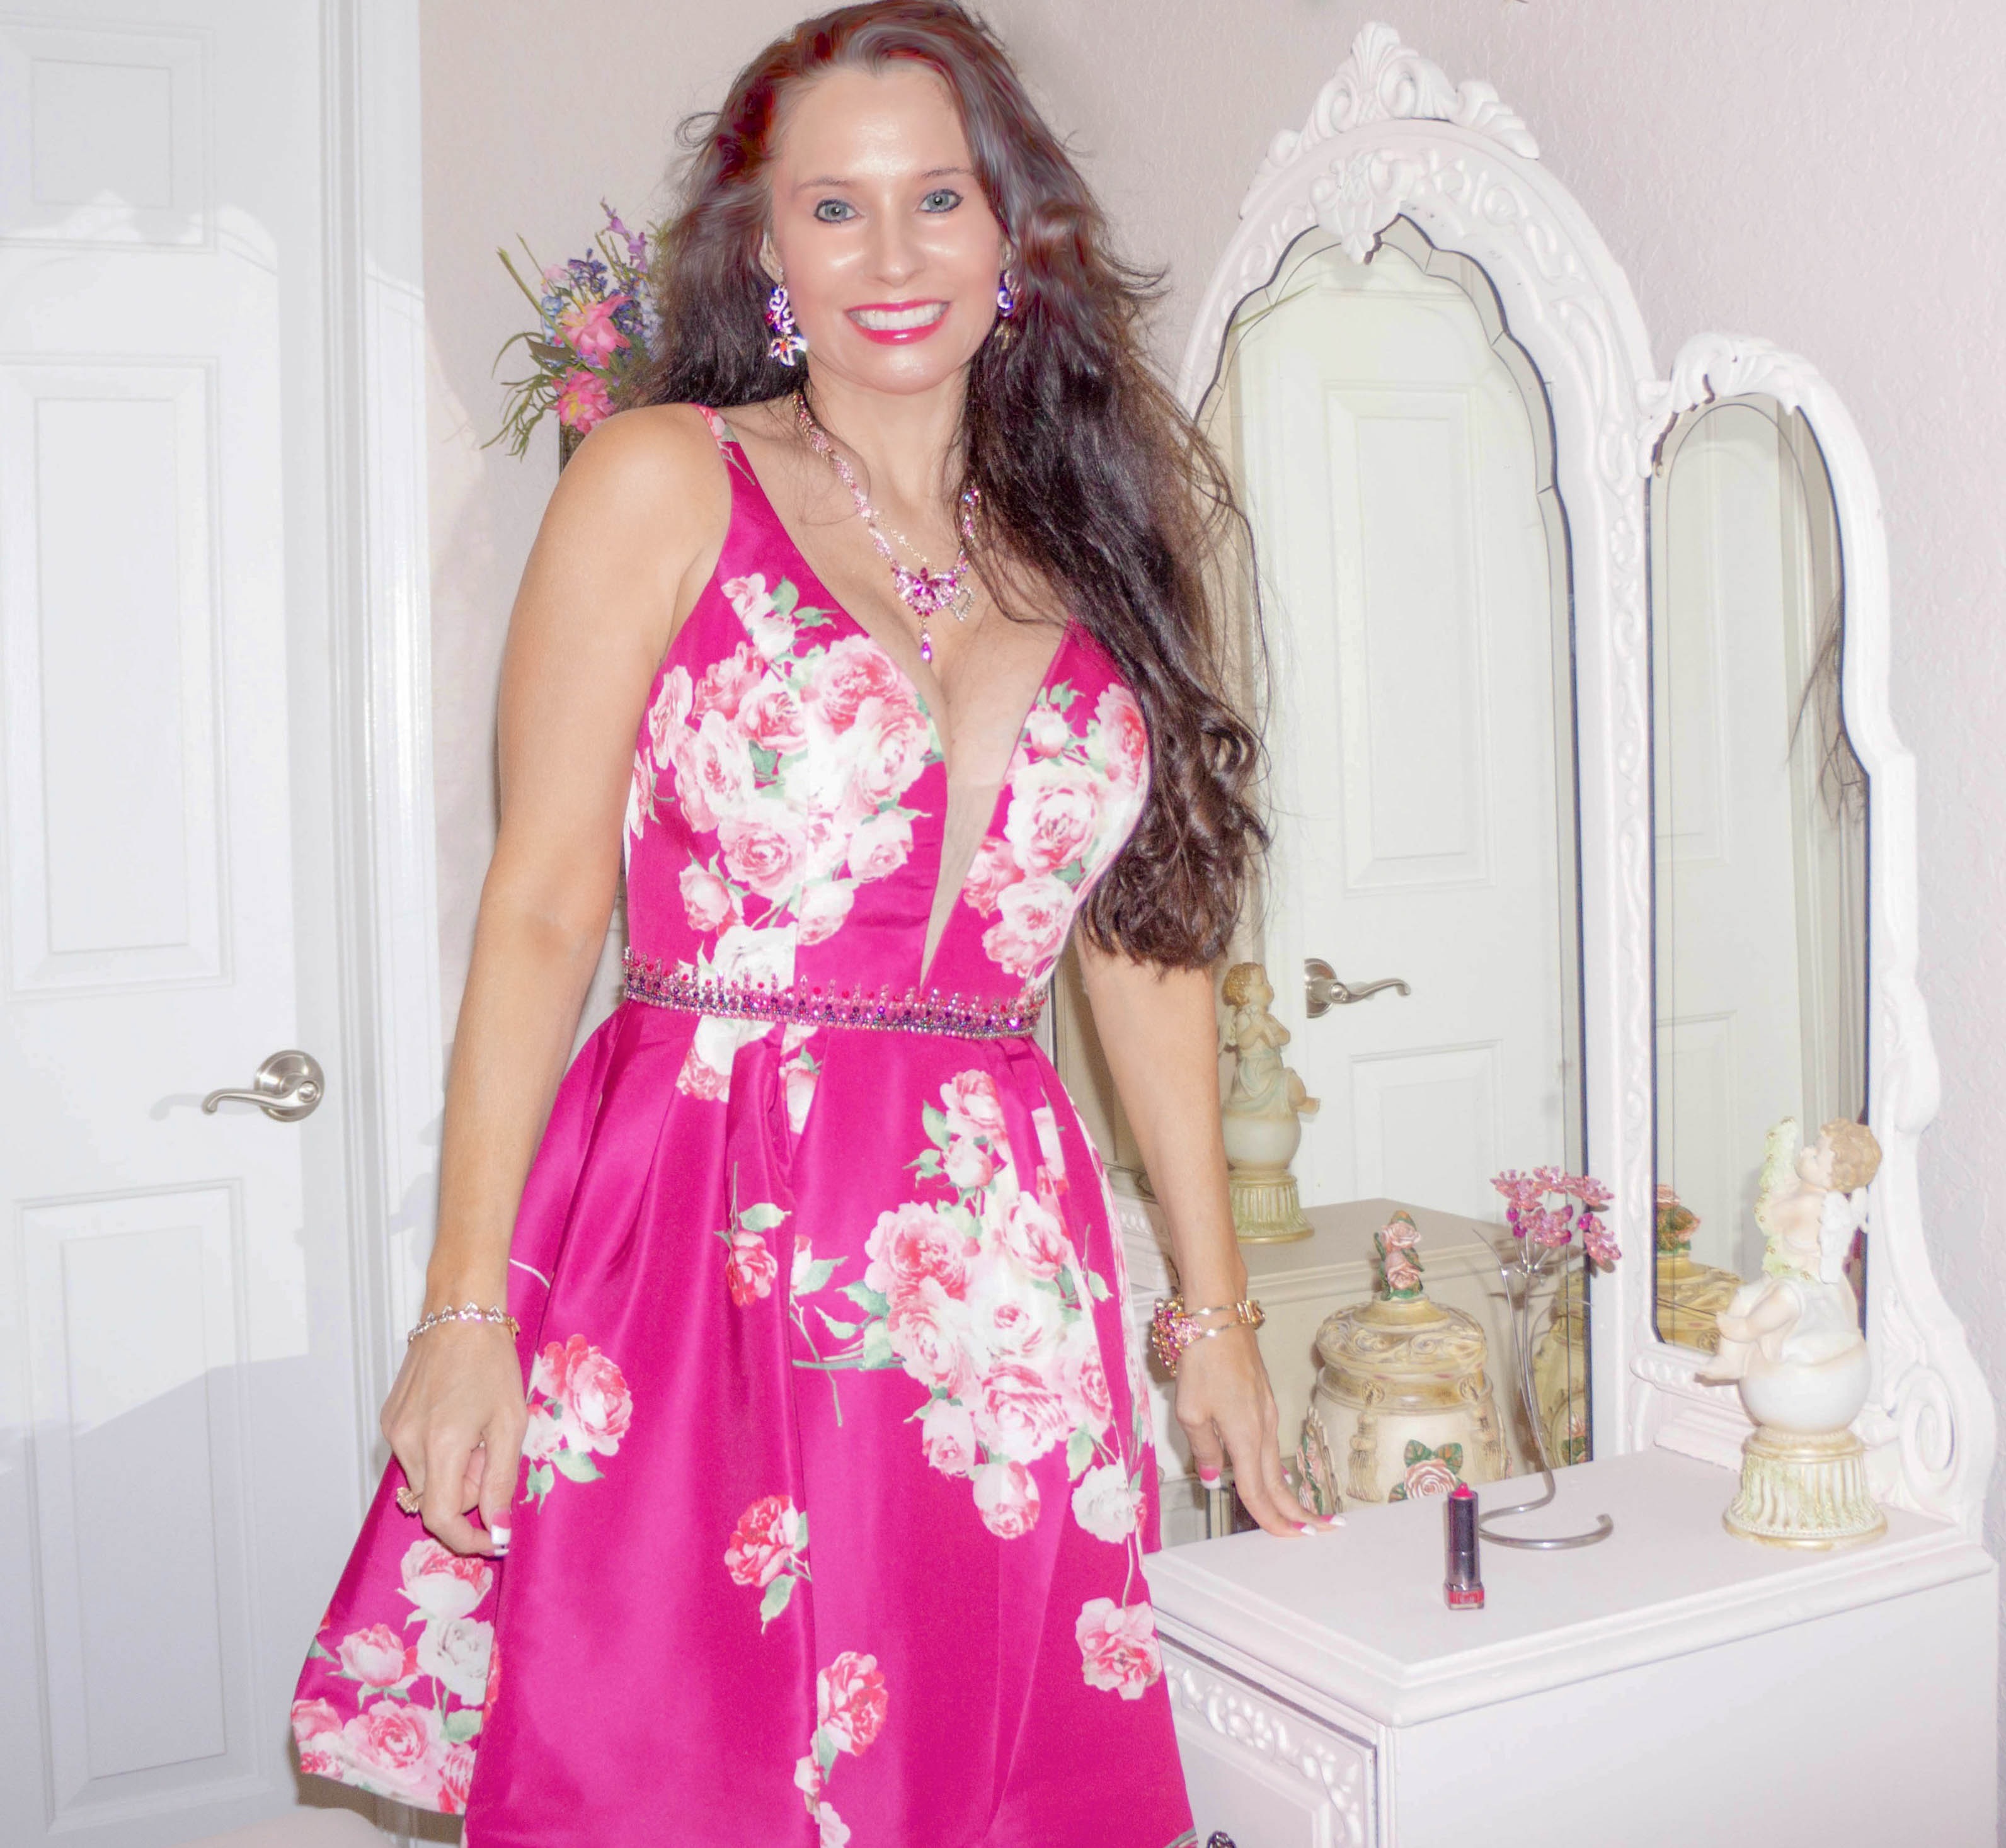
person, people, woman, hair, white, female, portrait, fashion, clothing, pink, health, smiling, smile, makeup, cheerful, face, dress, happy, happiness, women, selfie, joy, sexy, self portrait, teeth, hourglass, prom, gown, adult, smiling woman, cocktail dress